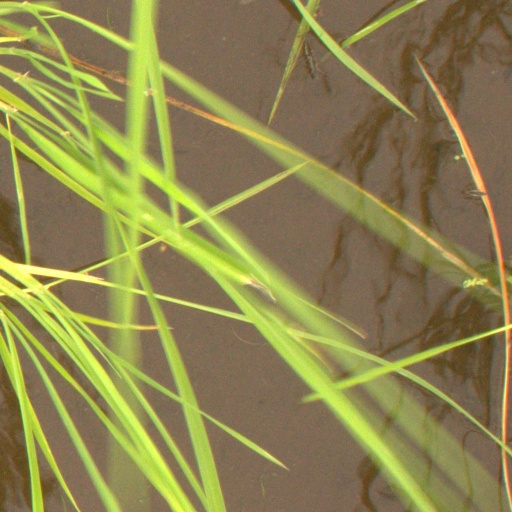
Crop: rice